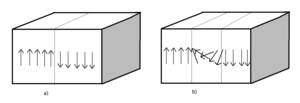
En a) une transition brutale entre deux domaines. En b) une transition progressive entre deux domaines de Weiss. Cette transition est appelée paroi de Bloch
Dans un matériau ferromagnétique, une paroi magnétique ou paroi de domaine est une zone de transition entre deux domaines d'aimantation différentes ou domaines de Weiss.